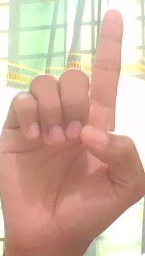
ASL sign: D